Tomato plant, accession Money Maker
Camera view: bottom (45 deg); turntable rotation: 120 degrees
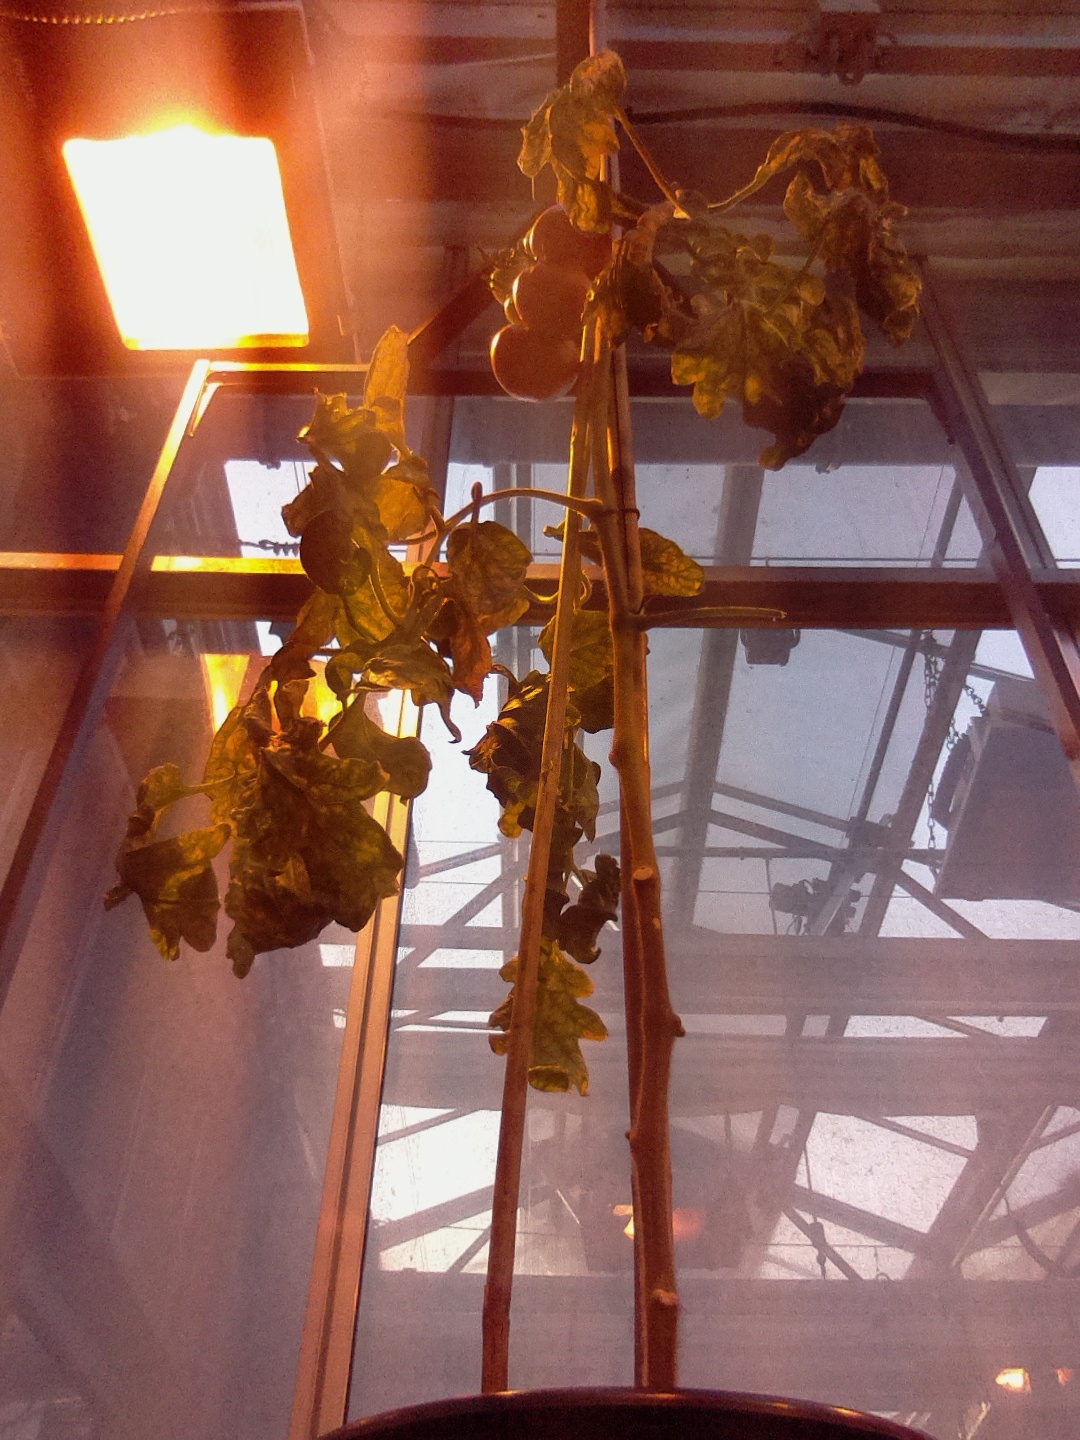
BBCH growth stage 85: 50%-60% of fruits show typical fully ripe color